Bag Københavns kulisser

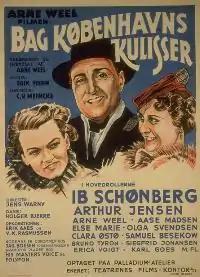
Poster

Bag Kobenhavn's kulisser is a 1935 Danish film directed and written by Arne Weel.